Alexander Rybak

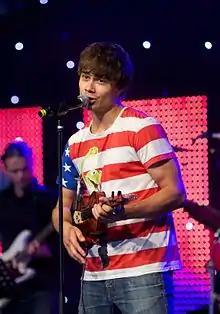
Rybak performing in 2011

On 30 January 2010, Rybak performed one of his new singles, "Europe's Skies", in the national final, Euroviisut 2010, to select the 2010 Finnish entry at the Eurovision Song Contest 2010. On 12 March 2010, Alexander Rybak performed his Eurovision 2009 winning song "Fairytale" on UK TV show "". In April 2010, Rybak released a new song, featuring Opptur, called "Fela Igjen".